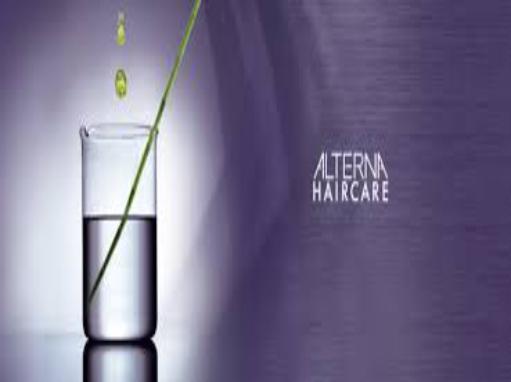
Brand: Alterna Haircare
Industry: Necessities